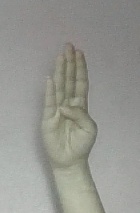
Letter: kaaf